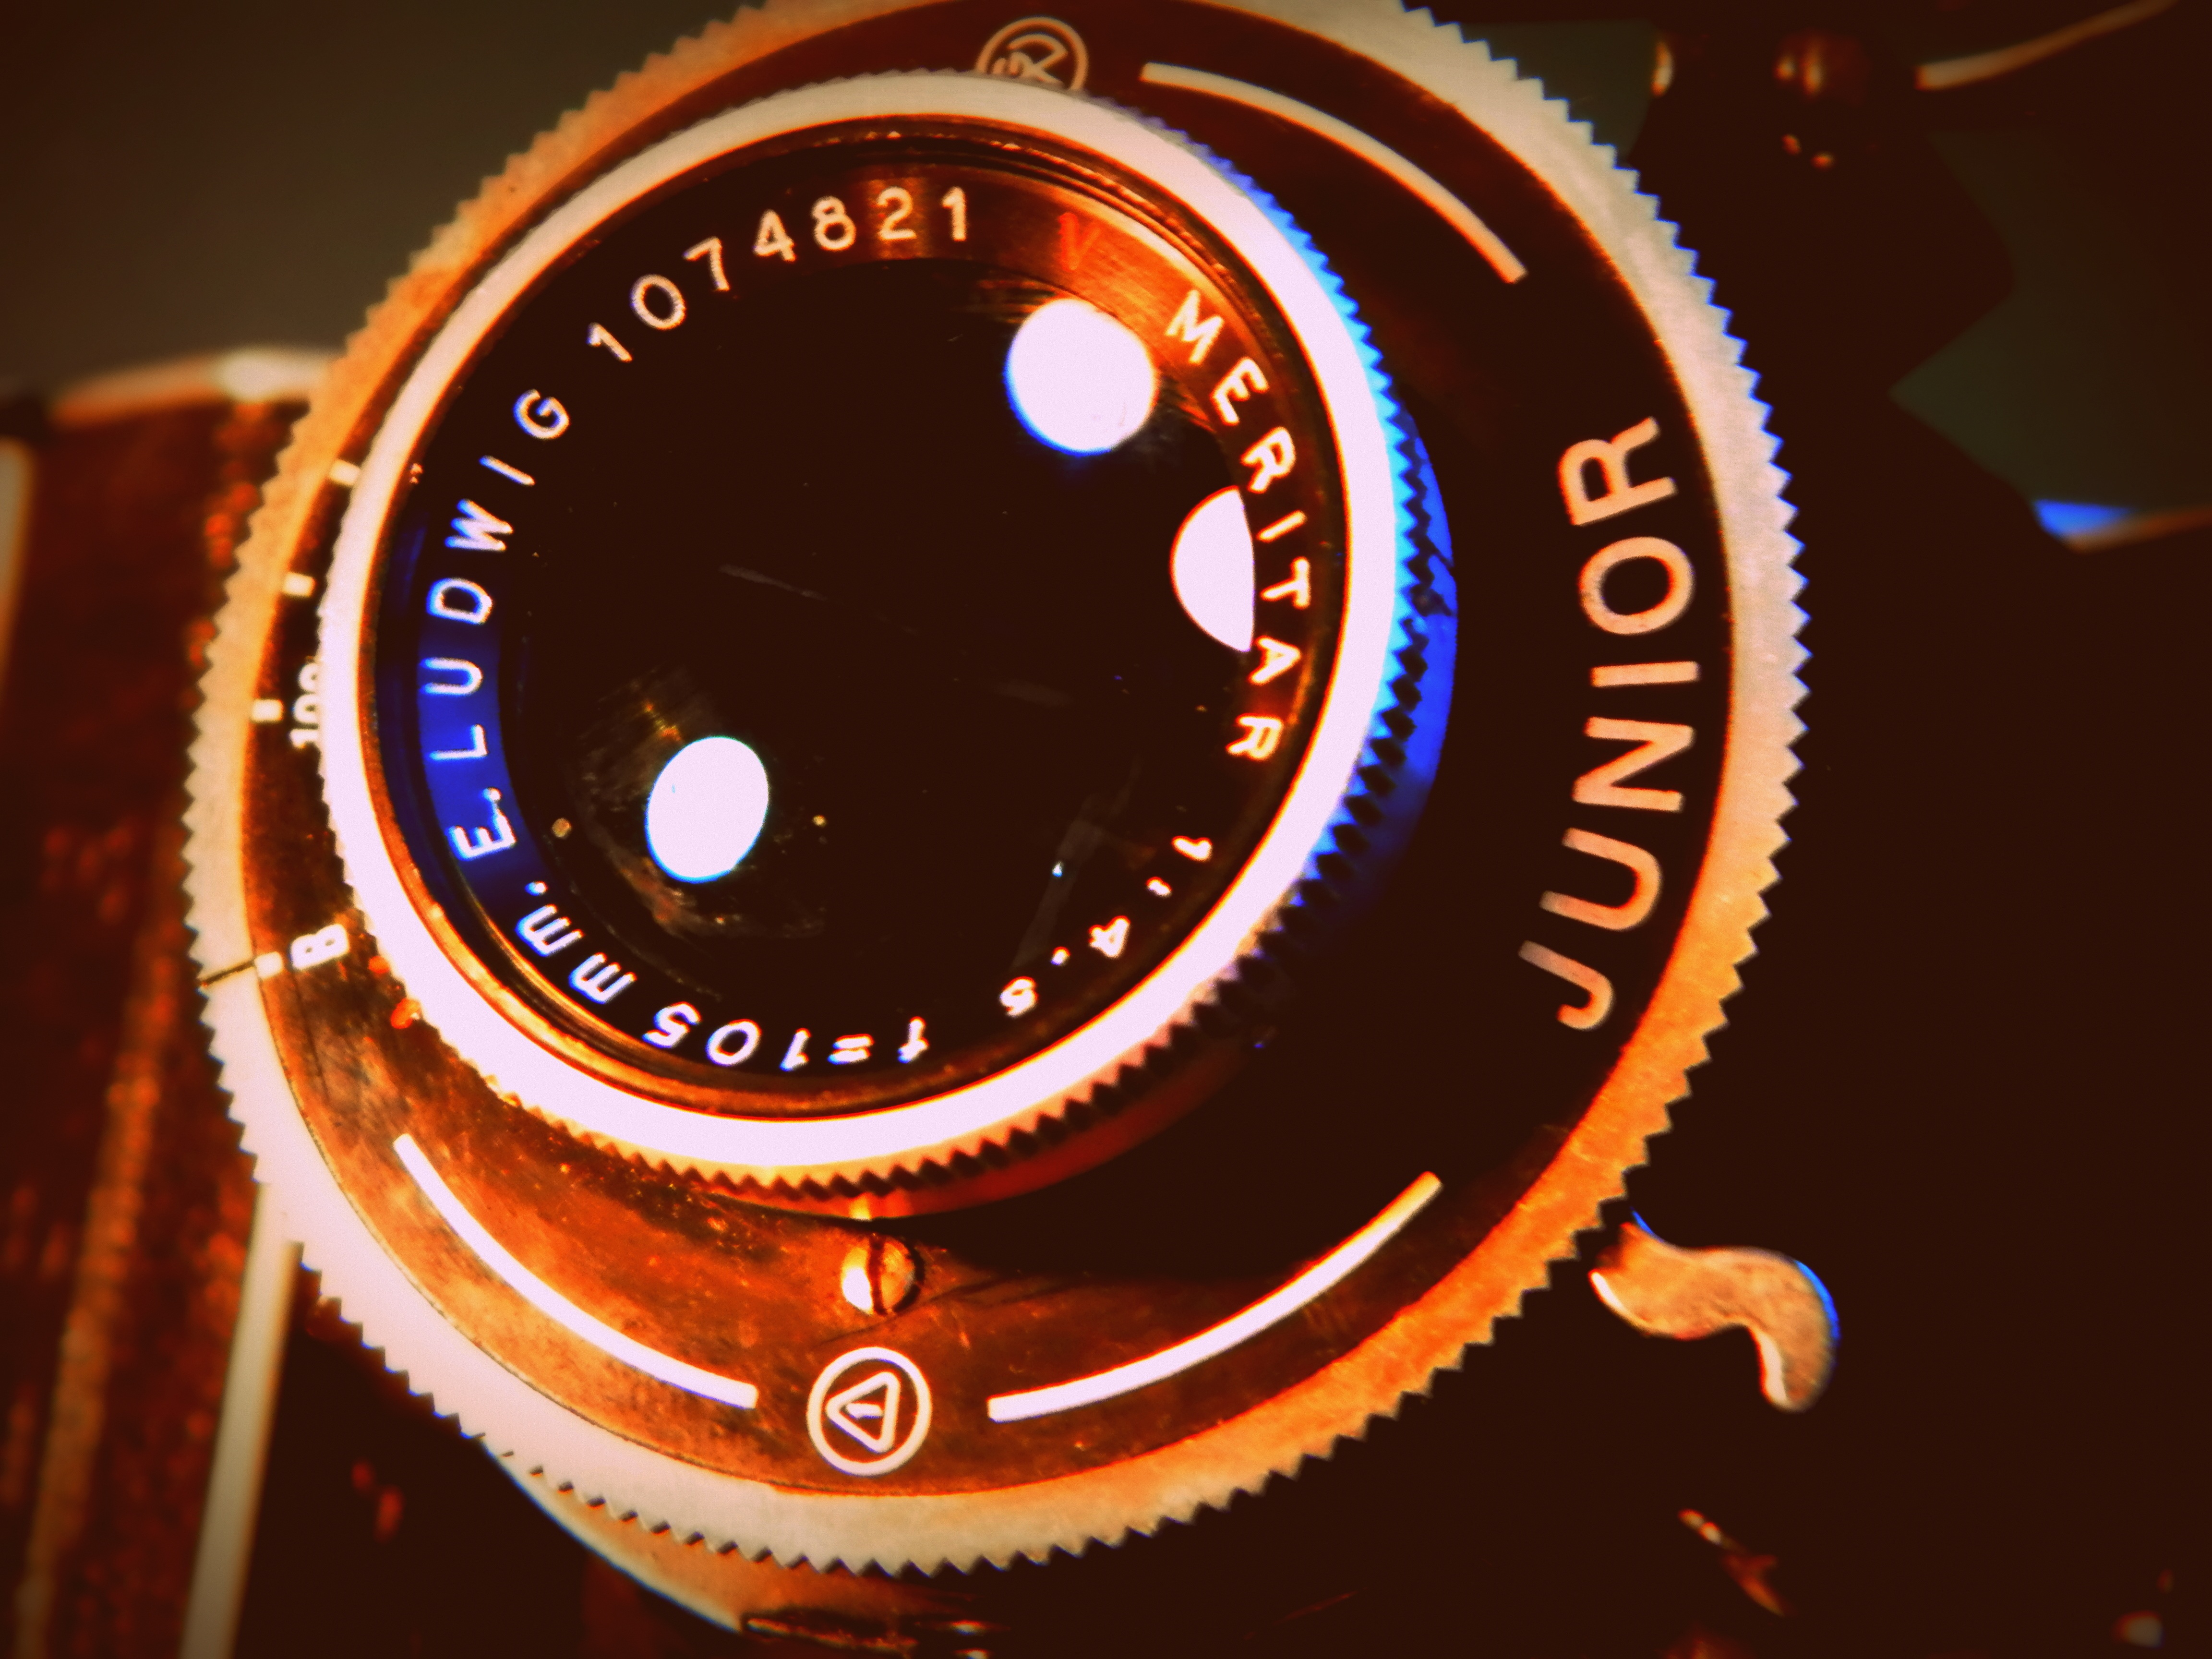
watch, hand, camera, lens, circle, illustration, cameras